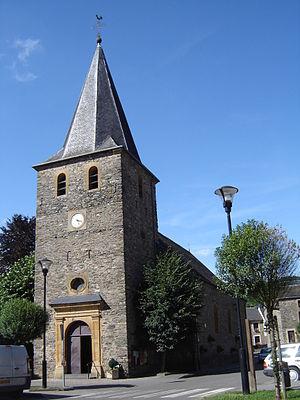
Eglise Saint-Léger à Bohan.